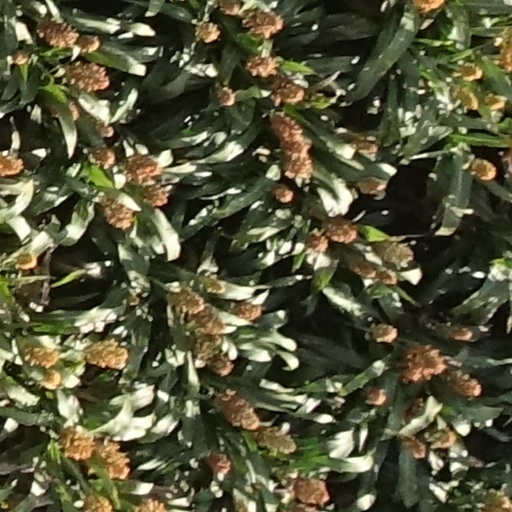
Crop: sorghum